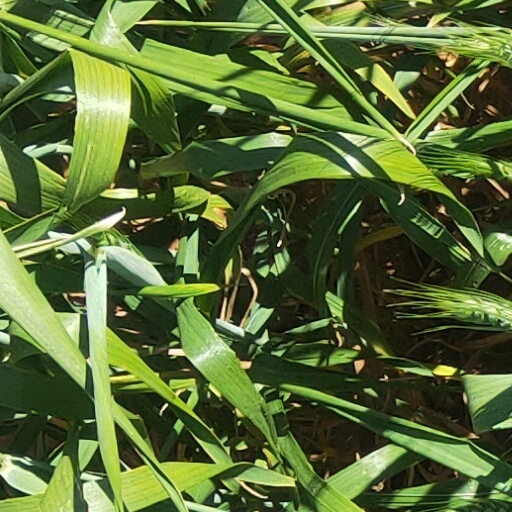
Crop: wheat